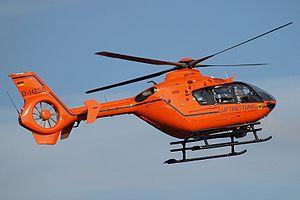
Un fenestron est une cavité carénée hébergeant le rotor anti-couple de queue d'un hélicoptère.